Dionysus

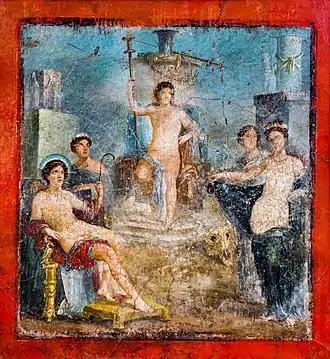
Dionysus with long torch sitting on a throne, with Helios, Aphrodite and other gods. Antique fresco from Pompeii.

Mystes "Μύστης" ("of the mysteries") at Korythio in Arcadia.